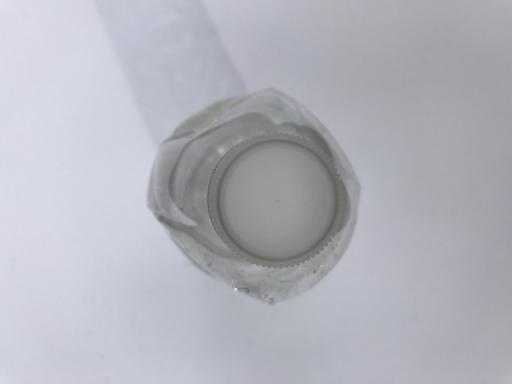
Waste category: plastic